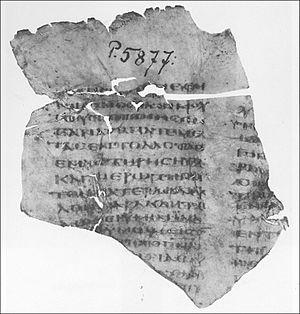
Le Codex 060, portant le numéro de référence 060, ε 13, est un manuscrit du parchemin en écriture grecque onciale.